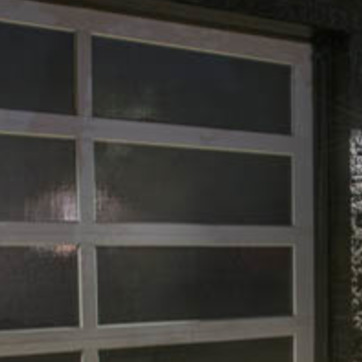
Material: glass